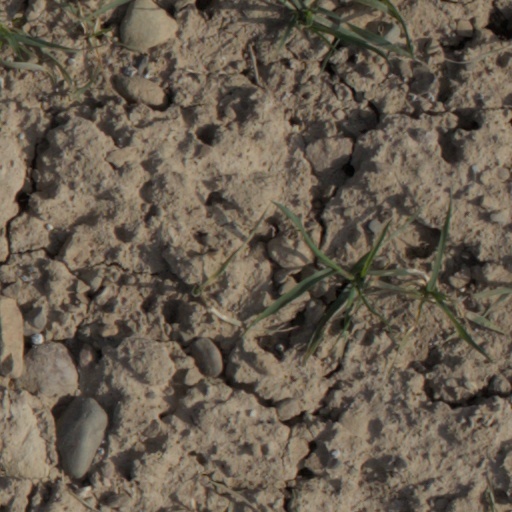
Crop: wheat